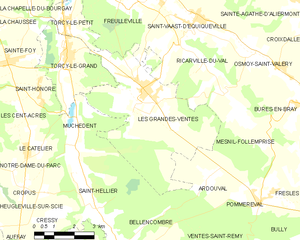
Carte des communes françaises Les Grandes-Ventes